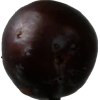
Label: plum